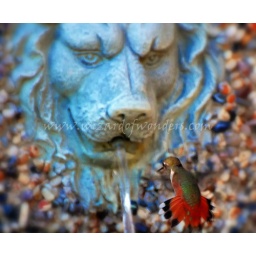
Lions head water fountain visited by a humming bird for a drink